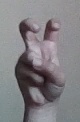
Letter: toot